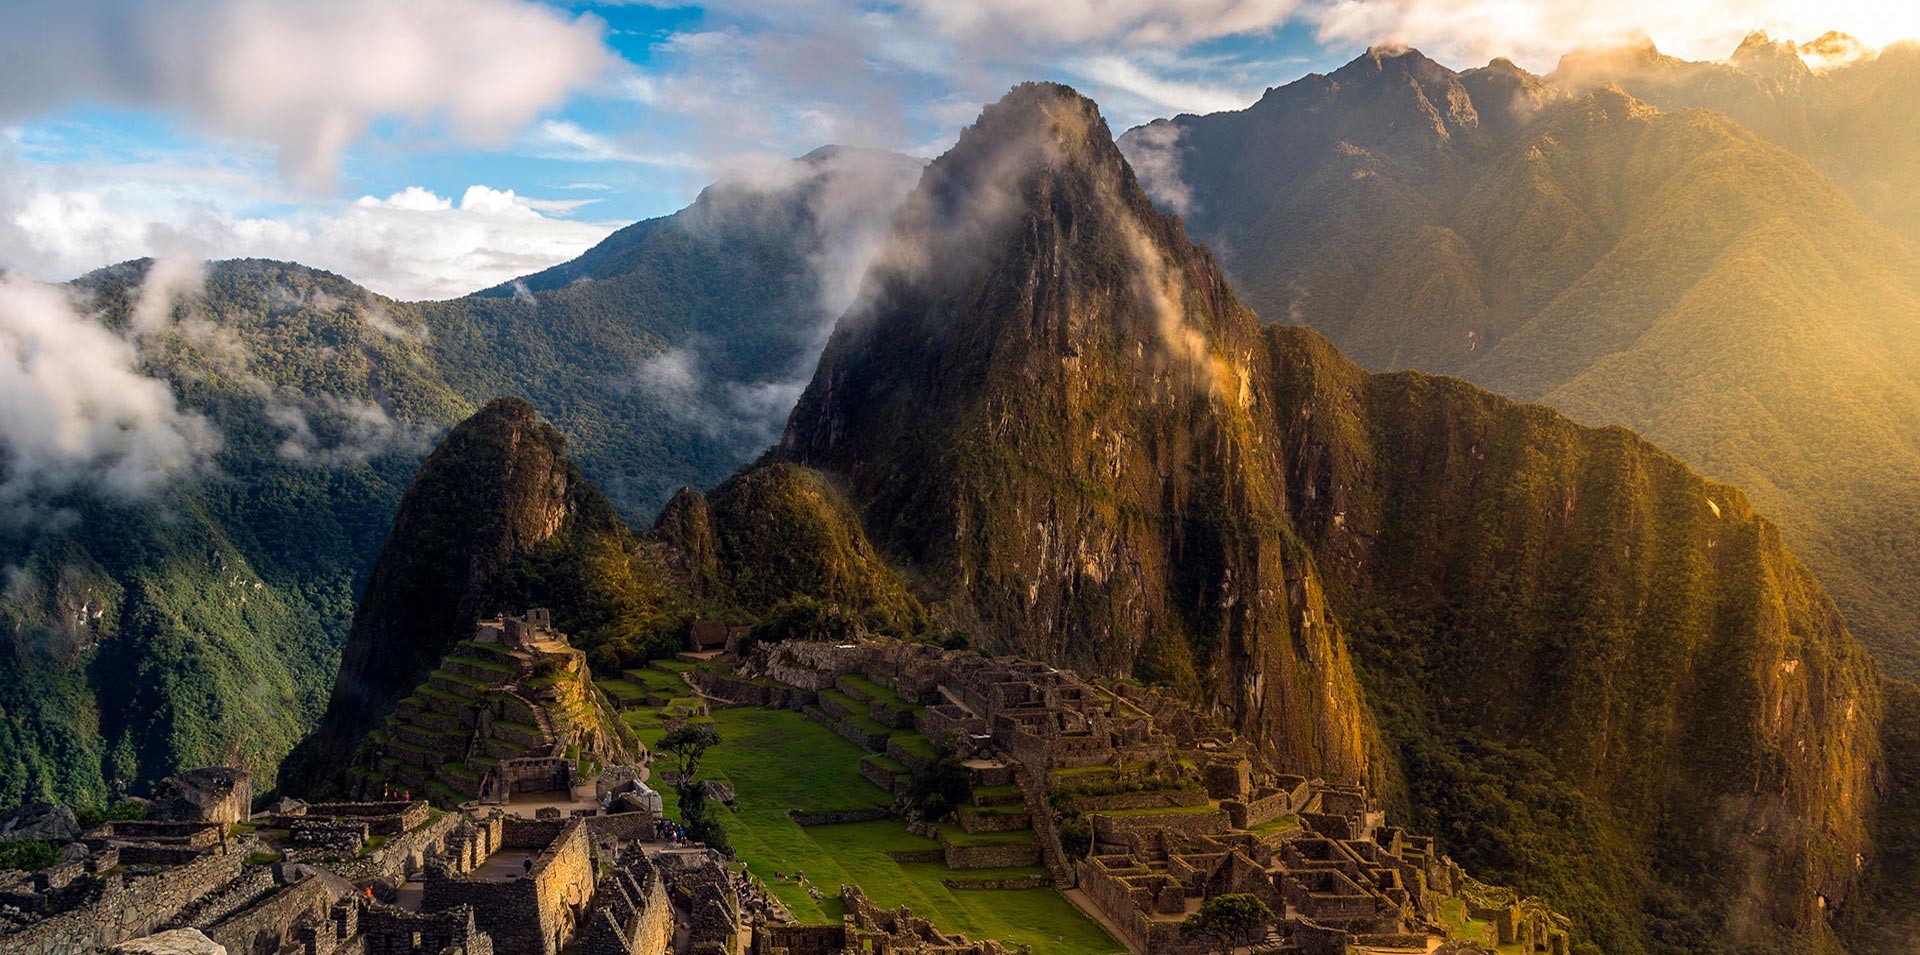
Landmark: Machu Picchu